Noah Bean

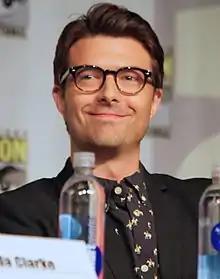
Bean at the 2013 San Diego Comic-Con

Noah Whipple Bean (born August 20, 1978) is an American actor best known for his roles as Ryan Fletcher on The CW action-thriller series "Nikita", as David Connor on the FX legal drama "Damages" and his leading performance in the independent film "The Pill". He also starred as Aaron Marker in the first season of Syfy's "12 Monkeys".